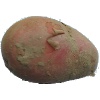
Label: red_potato